Barthélémy-Jean-Baptiste Sanadon

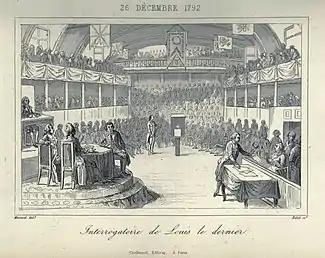
Louis being cross-examined by the Convention.

He was attracted to the ideas of the Revolution and he took the citizenship oath and was elected constitutional bishop of the Lower Pyrenees on 2 March 1790. He moved to Bayonne and took possession of his diocese, on 21 June 1790, despite the protests of former bishops of Lescar, Oloron and Bayonne against the "intrusion" by the new regime.